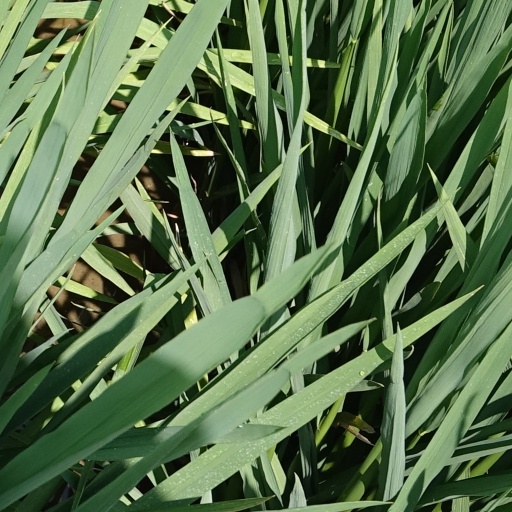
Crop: rice